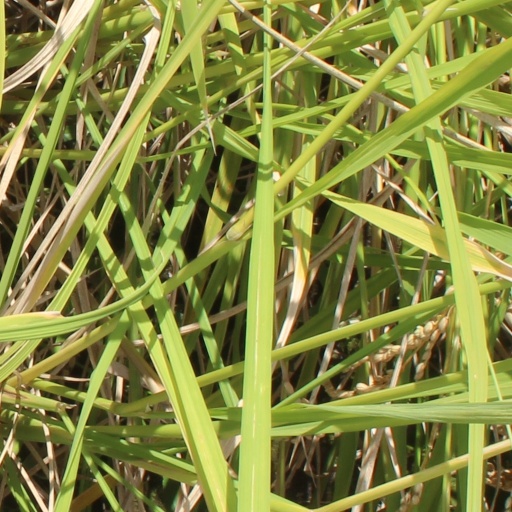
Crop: rice